Houston Cougars football

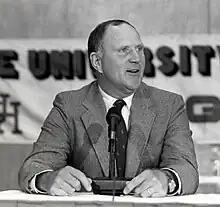
Jack Pardee as head coach of the Houston Cougars

In 1964, Yeoman broke the color barrier for major Texas football programs when the University of Houston signed San Antonio's Warren McVea to a scholarship. On September 11, 1965, the Cougars played their first nationally televised game on NBC against Tulsa.